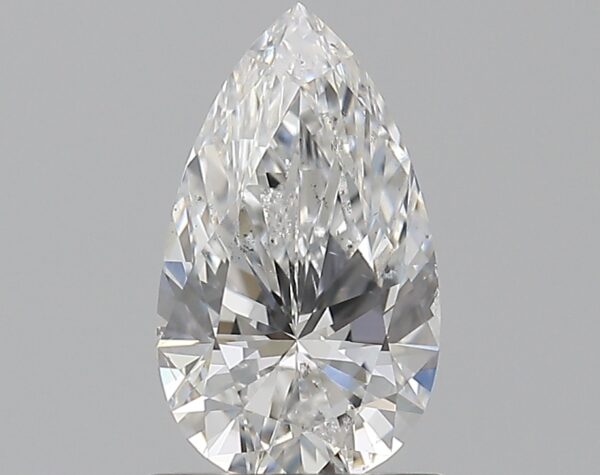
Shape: pear
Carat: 0.9
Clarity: SI1
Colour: F
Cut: EX
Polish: EX
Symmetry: VG
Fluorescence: N
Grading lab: GIA
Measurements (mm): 8.88 x 5.19 x 3.26